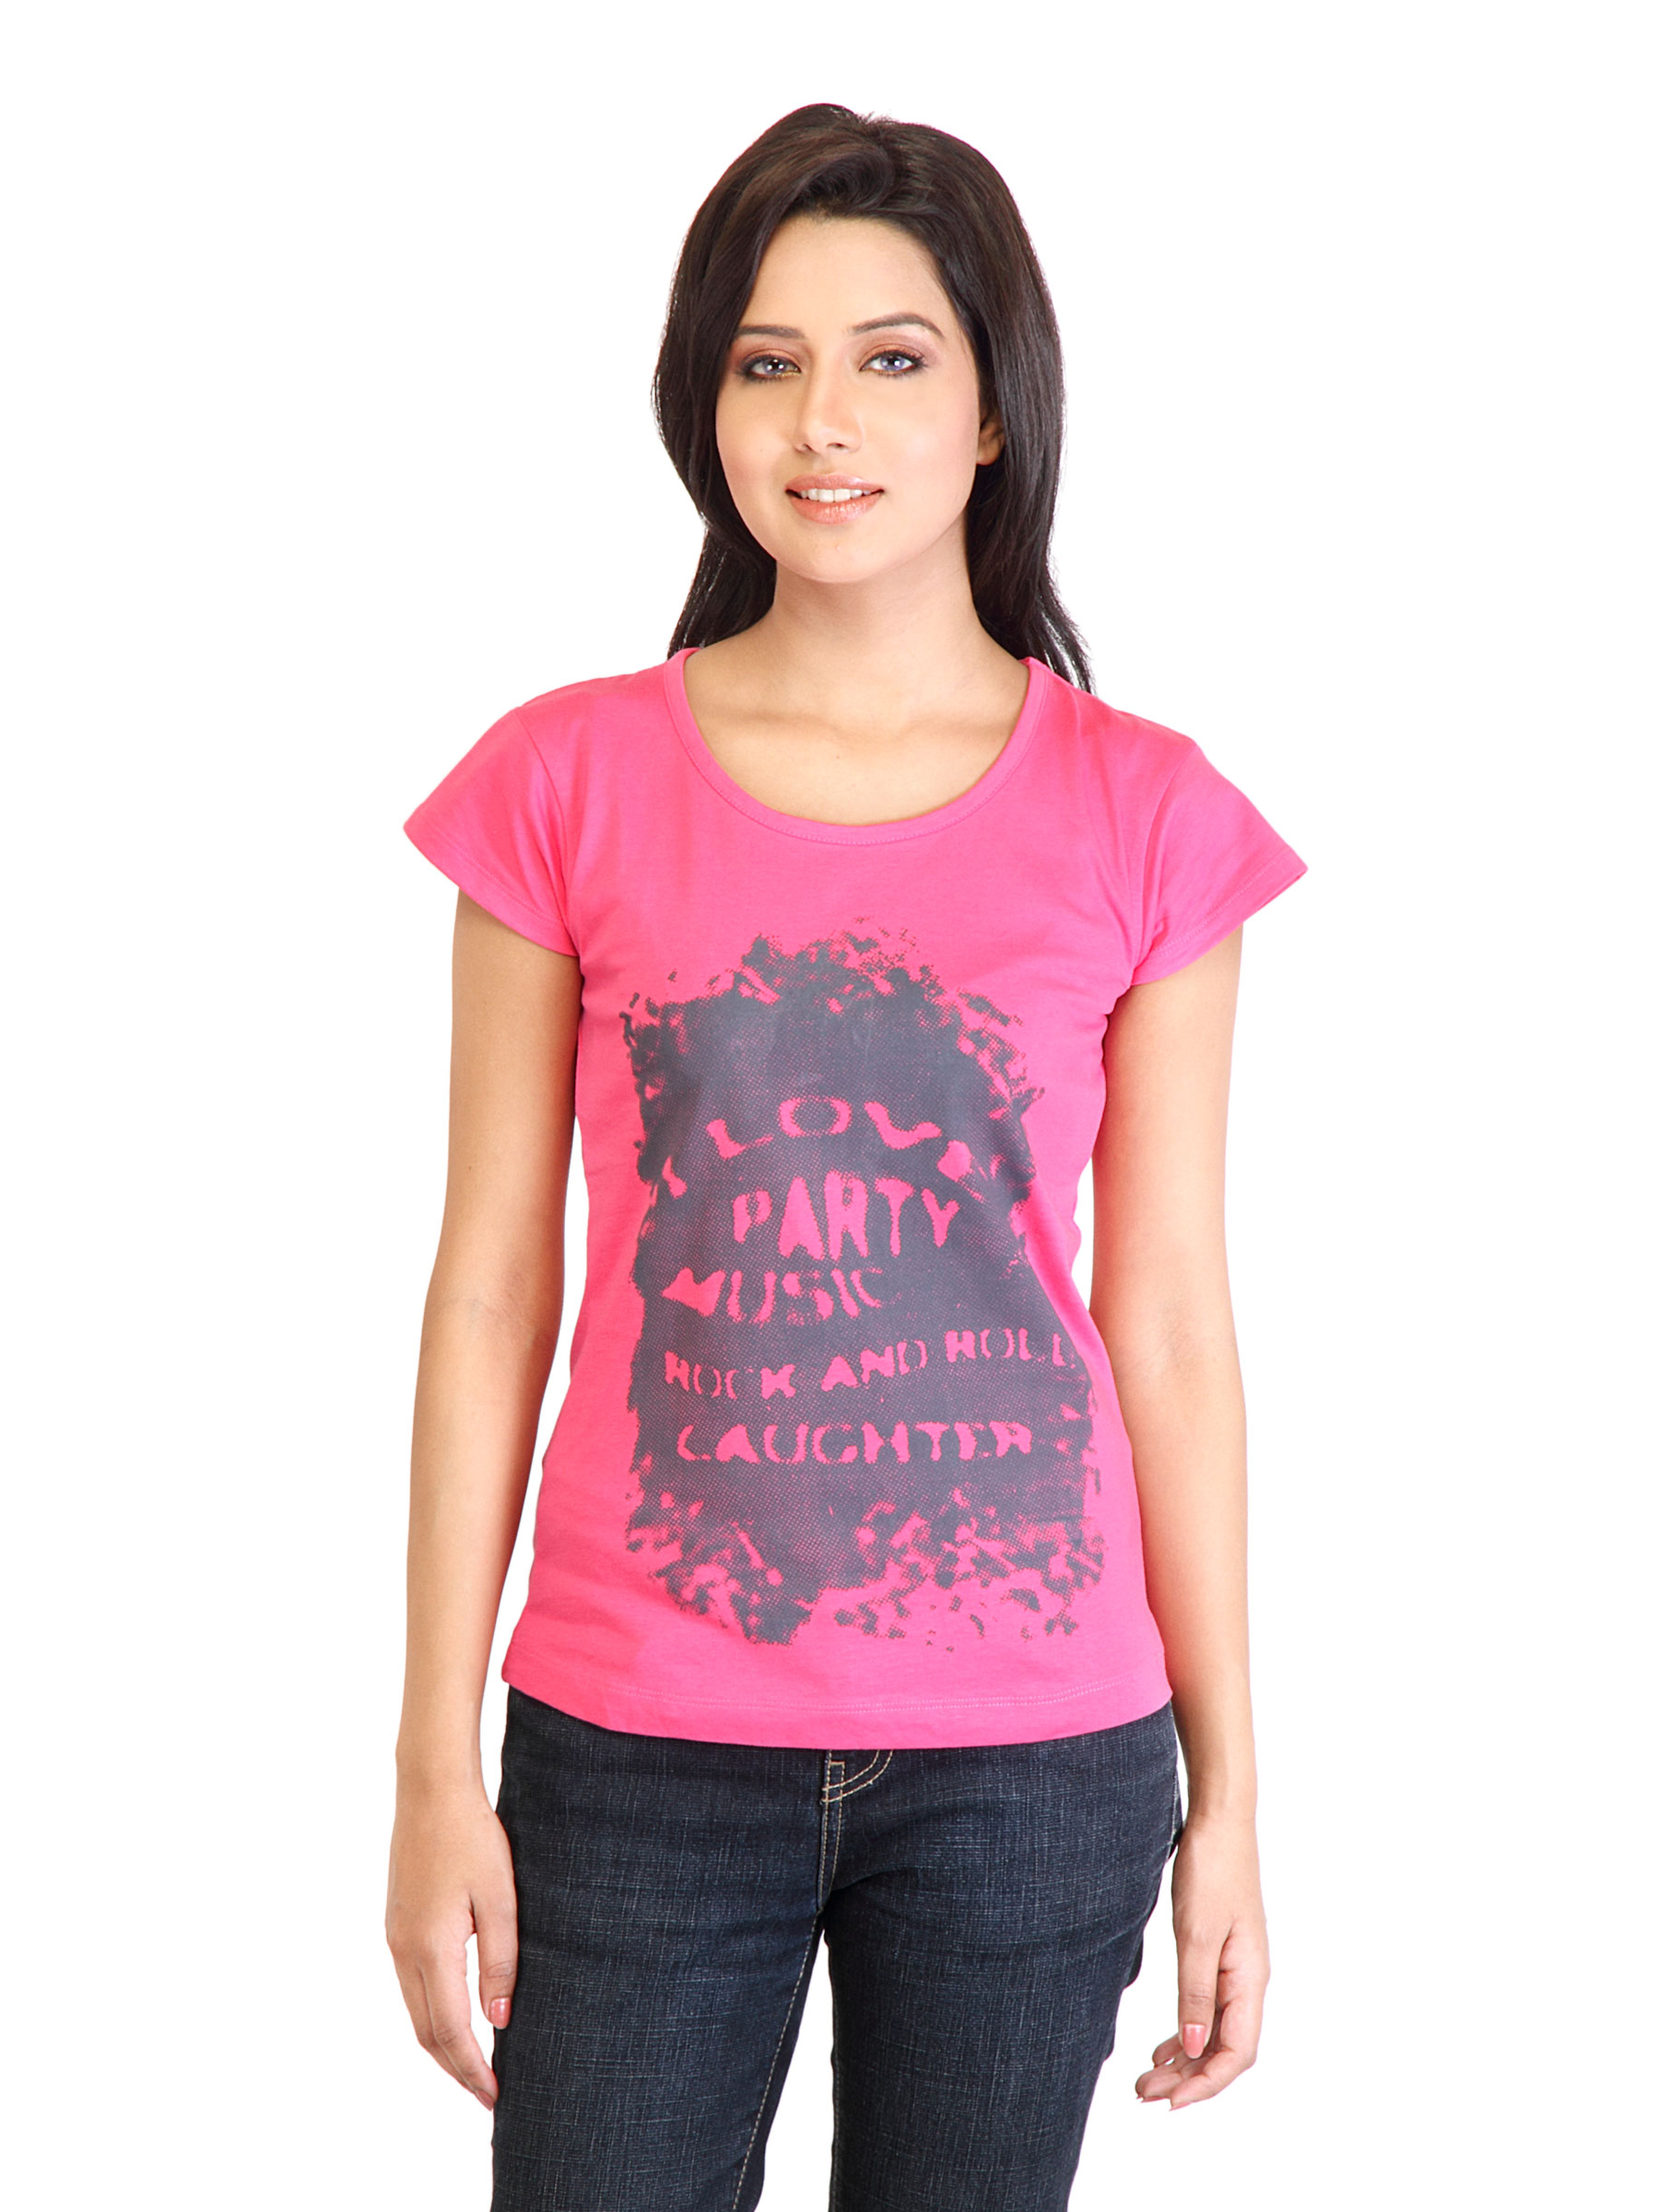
Tokyo Talkies Women Printed Pink T-shirt
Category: Apparel / Topwear / Tshirts
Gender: Women
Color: Pink
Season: Fall 2011
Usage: Casual